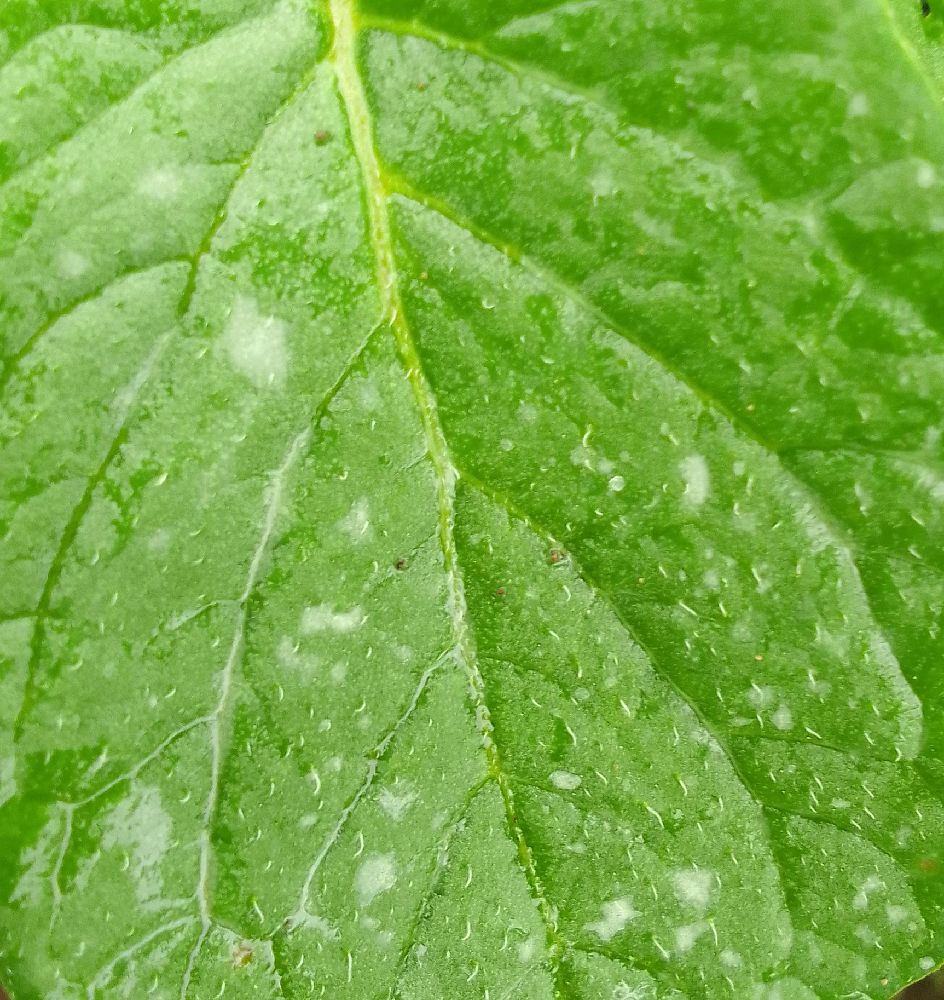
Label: Healthy